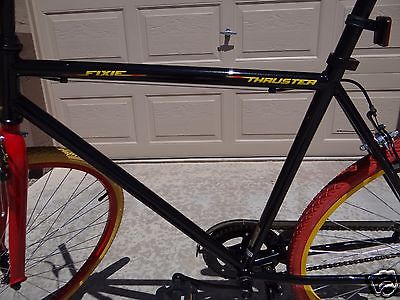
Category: bicycle